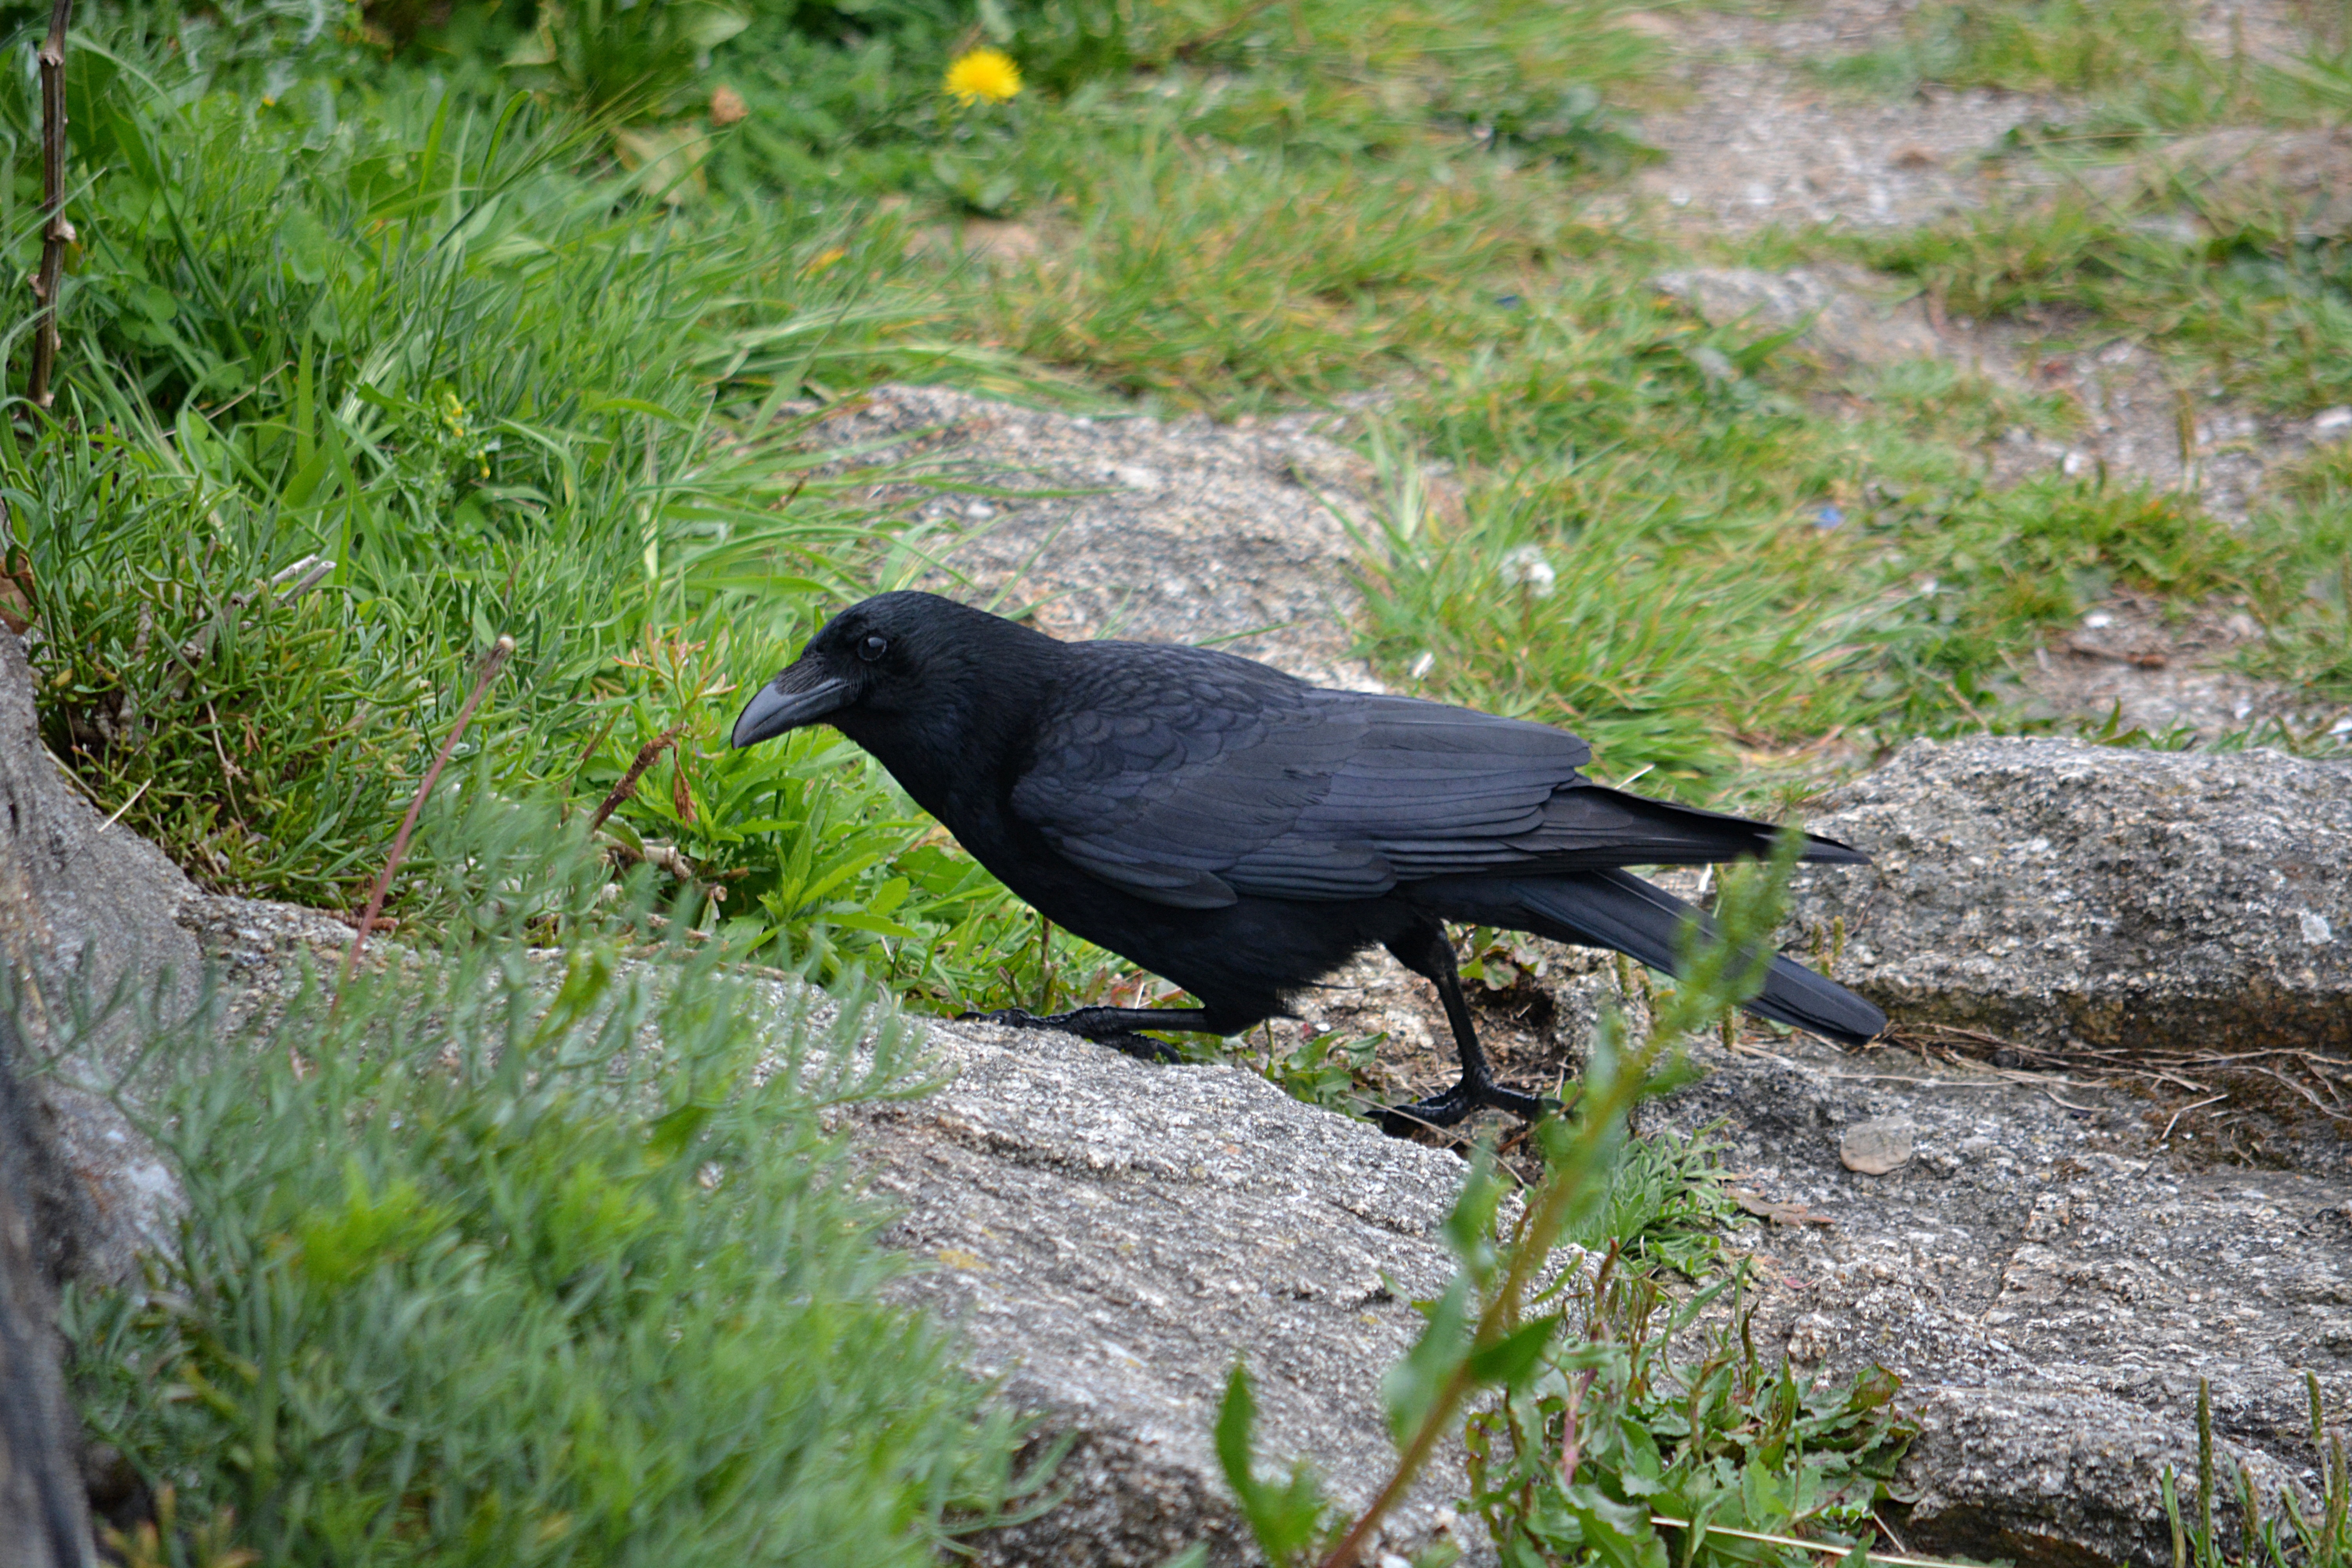
bird, animal, wildlife, wild, beak, fauna, crow, ornithology, animals, vertebrate, raven, corneille, blackbird, plumes, wild nature, perching bird, crow like bird